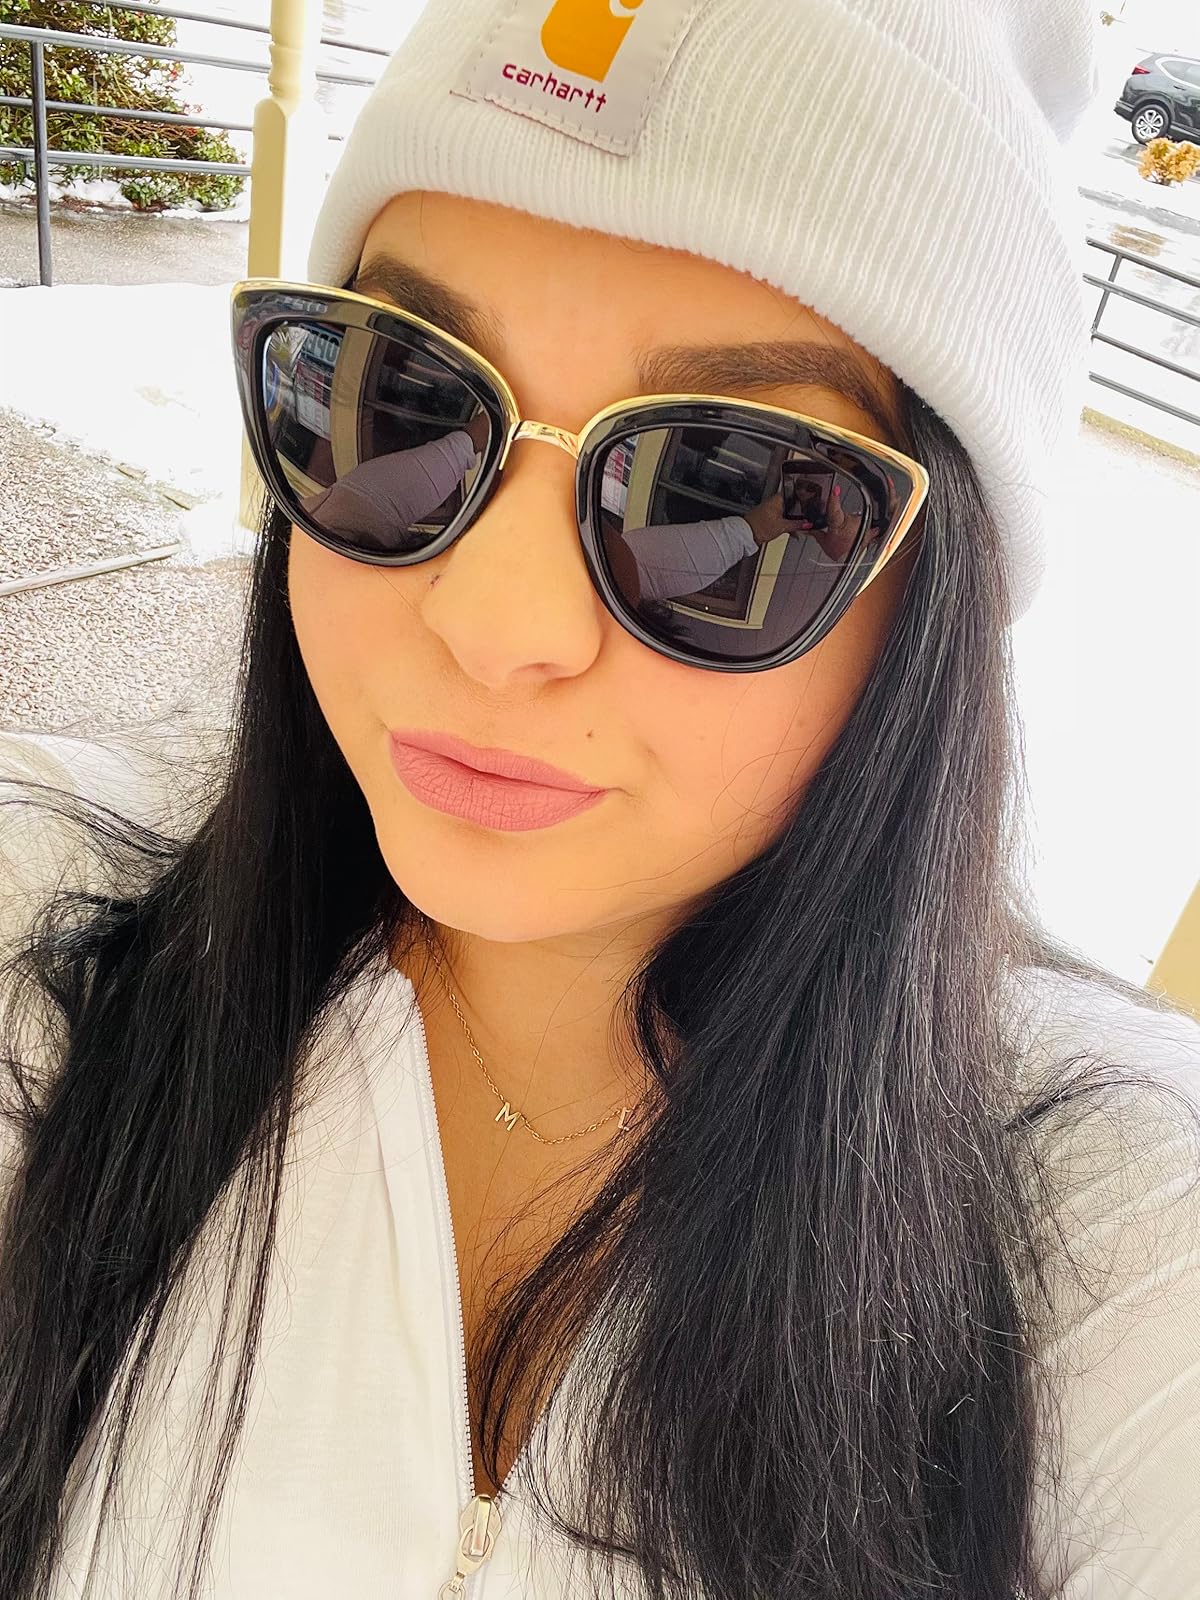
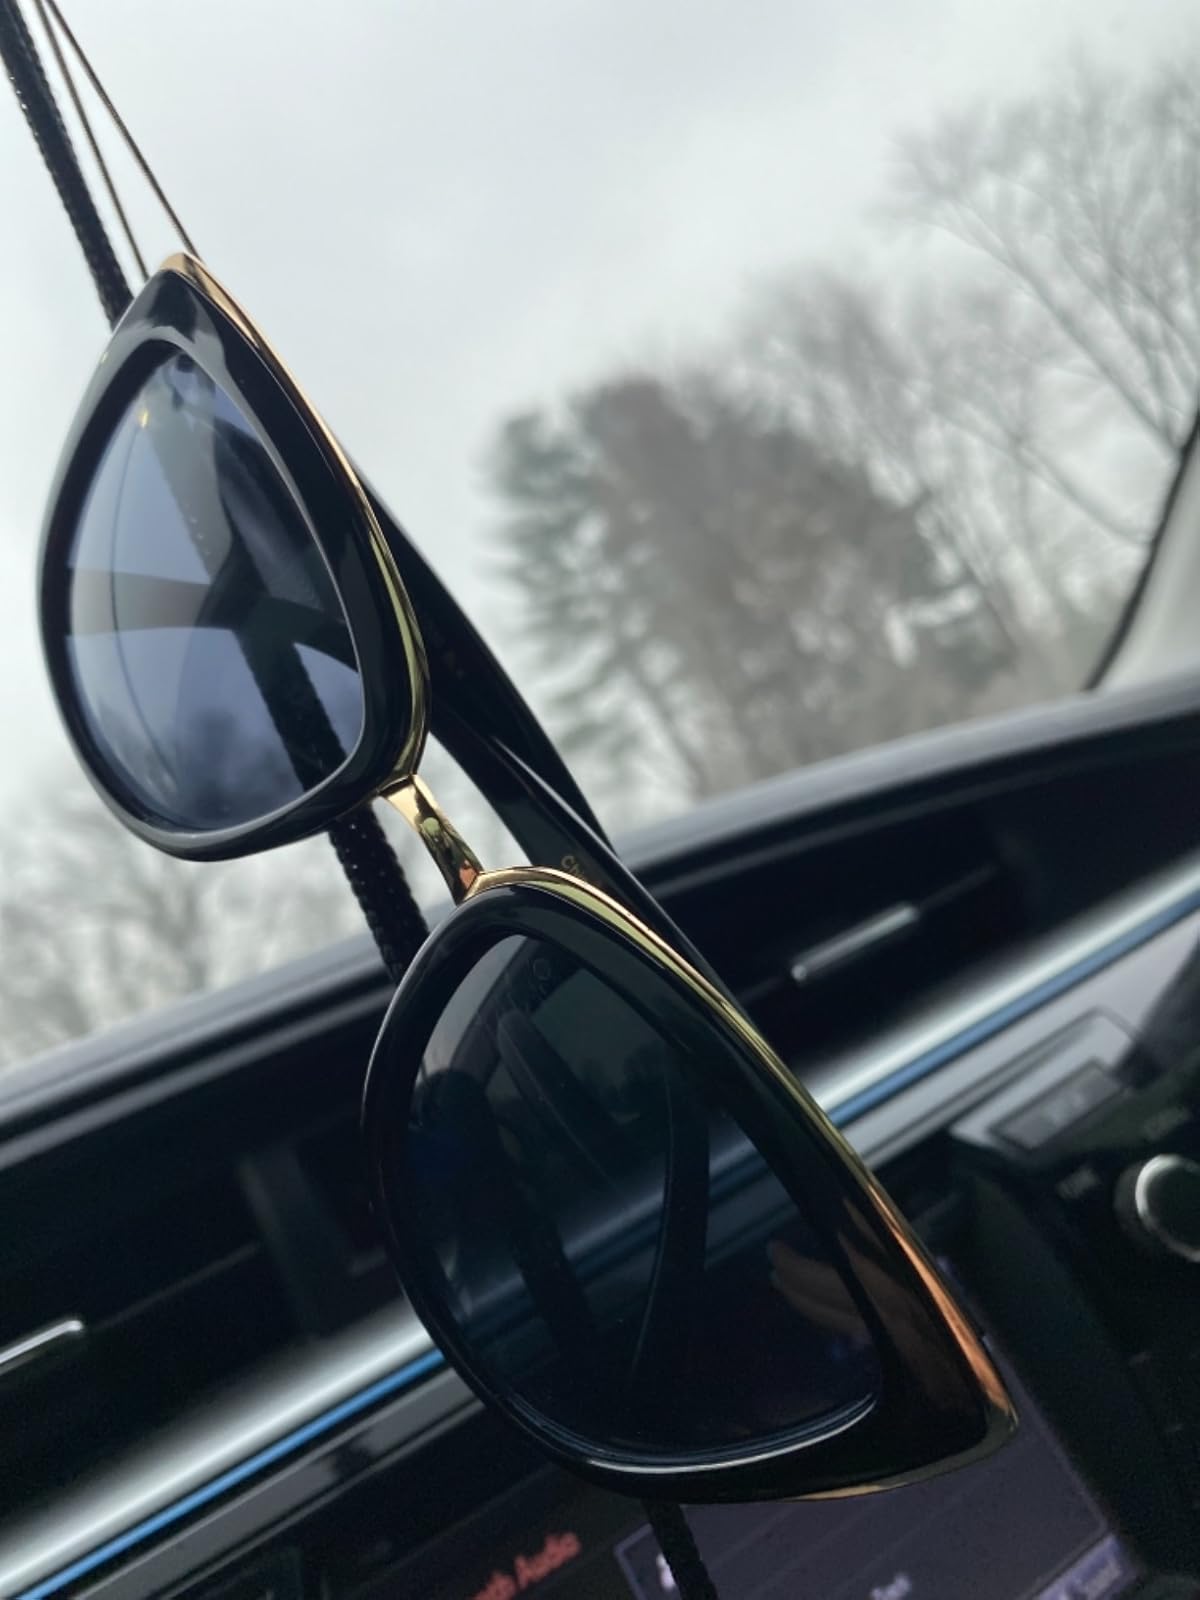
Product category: accessories_sunglasses
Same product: yes